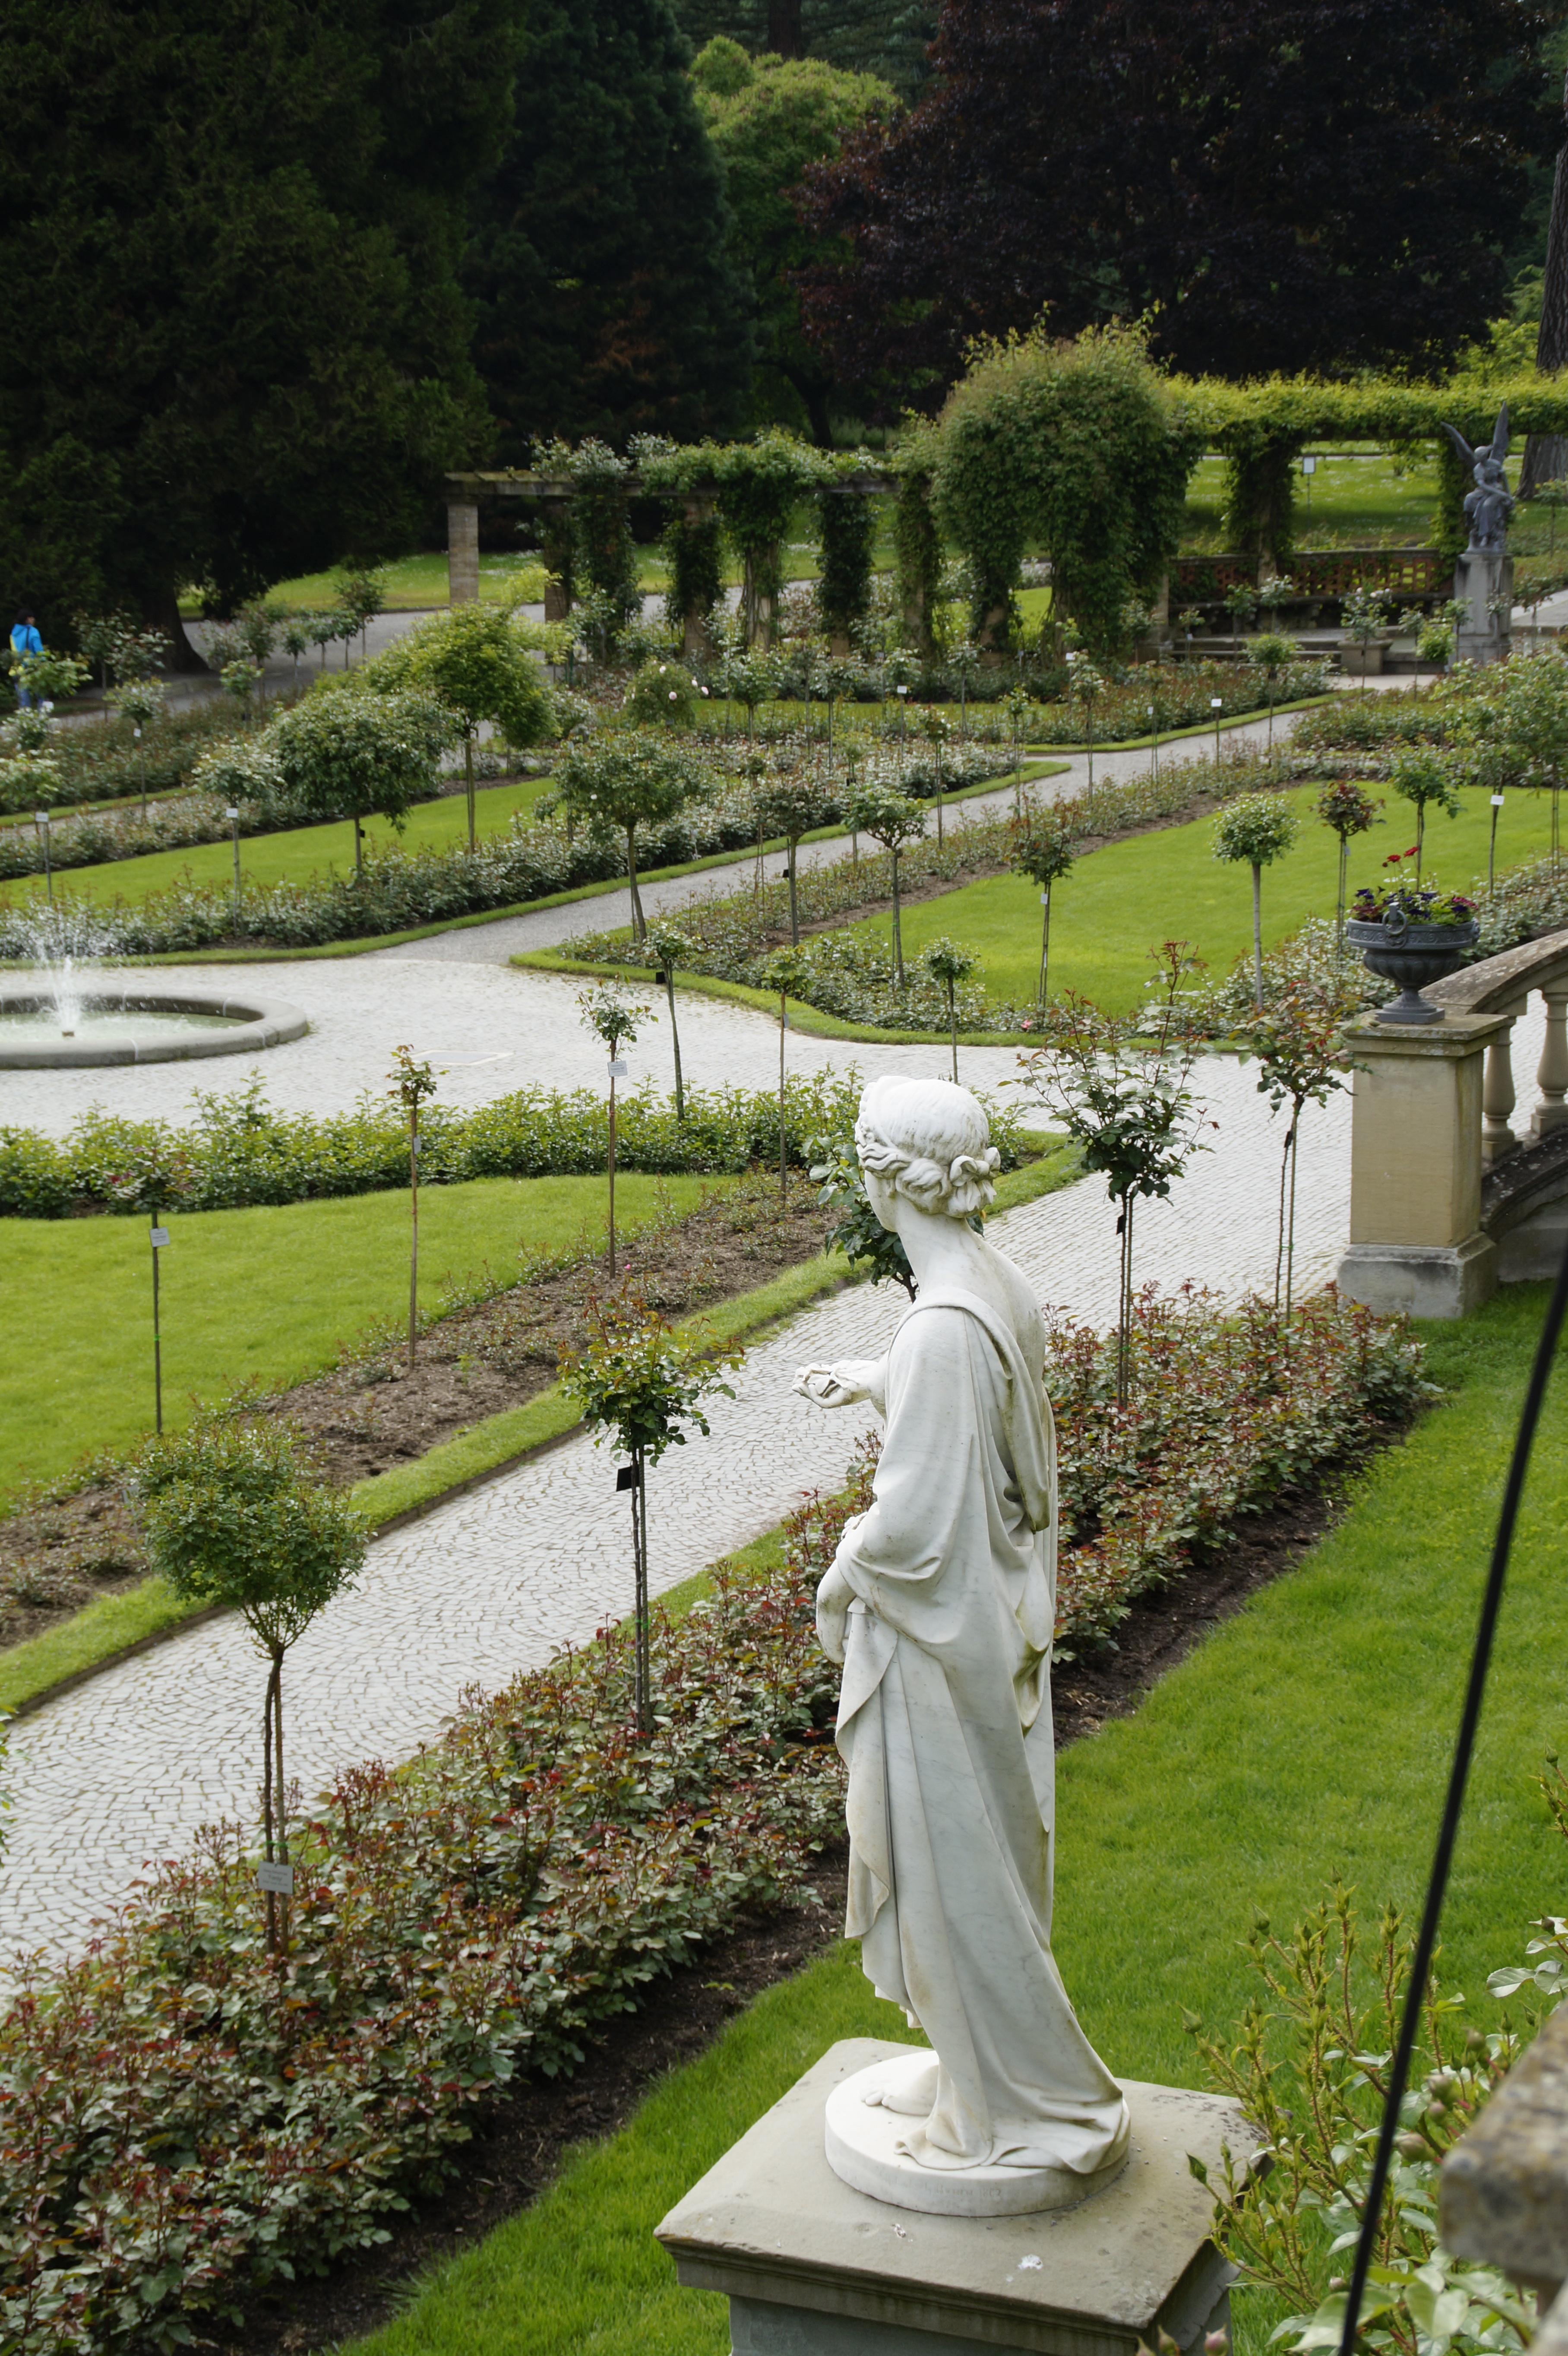
plant, woman, flower, old, monument, statue, botany, agriculture, garden, memorial, historically, mainau, noble, applied, schlossgarten, rural area, mainau island, pleasure garden